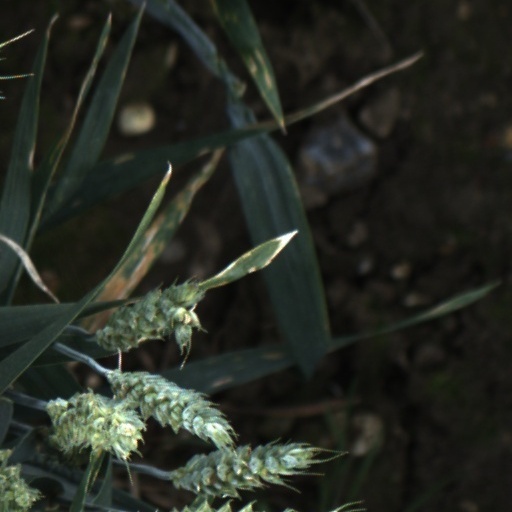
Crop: wheat